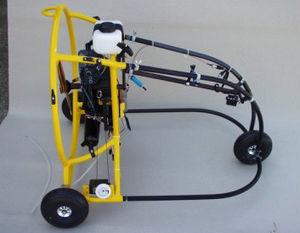
Drone Pixy utilisé par Aerofilmphoto Services
Les drones sont des aéronefs sans pilote dont le pilotage est automatique ou télécommandé, à usage civil ou au profit des forces armées ou de sécurité — police, douane — d'un État. En fonction des capacités recherchées, leur masse varie de quelques grammes à plusieurs tonnes, et leur autonomie peut atteindre plusieurs dizaines d'heures.